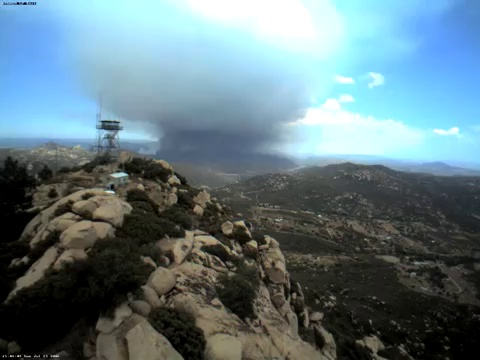
Fire: no
Smoke: yes